Energy policy of Russia

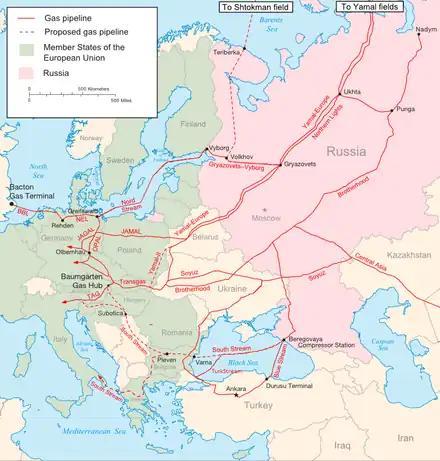
Major existing and planned natural gas pipelines supplying Russian gas to Europe.

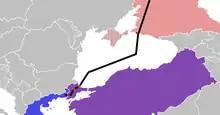
The TurkStream (pictured) and Blue Stream pipelines connect Russia and Turkey under the Black Sea.

Russia's energy superpower status became a hot topic in the European Union in 2006. Russia's large reserves of natural gas have helped give it the title without much debate.